Politics of Maharashtra

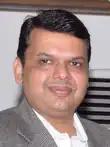
Devendra Fadnavis, Chief Minister of Maharashtra and former Deputy Chief Minister

Although a parliamentary democracy, Indian politics has increasingly become dynastic, possibly due to the absence of a party organization, independent civil society associations that mobilize support for the party, and centralized financing of elections. This practice is fairly common in all political parties in Maharashtra. On the national level, family members have led the Congress party for most of the period since 1978, when Indira Gandhi floated the then Congress (I) faction of the party. The ruling Bharatiya Janata Party also features several senior leaders who are dynasts.